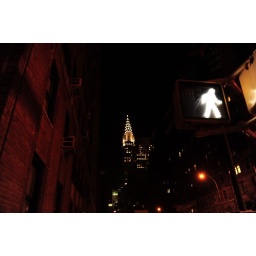
Should have had a tripod, or braced myself against a street sign to eliminate the blur...